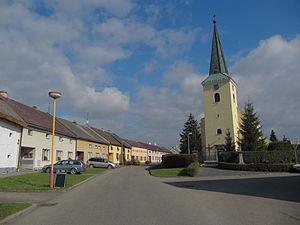
Rymice est une commune du district de Kroměříž, dans la région de Zlín, en République tchèque. Sa population s'élevait à 606 habitants en 2018.